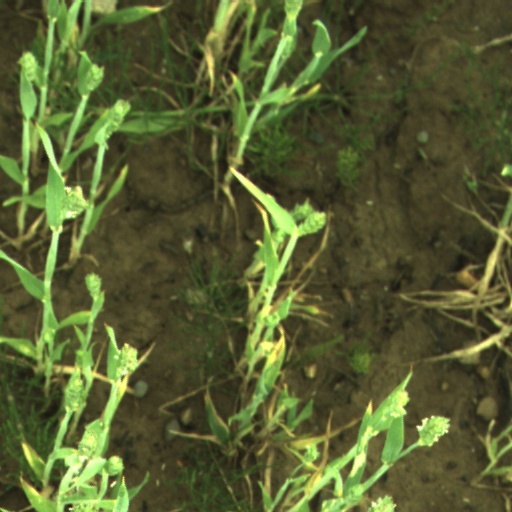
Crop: wheat